Persians

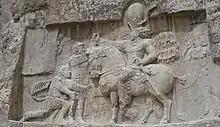
A bas-relief at Naqsh-e Rustam depicting the victory of Sasanian ruler Shapur I over Roman ruler Valerian and Philip the Arab.

The ancient Persians played a major role in the downfall of the Neo-Assyrian Empire. The Medes, another group of ancient Iranian people, unified the region under an empire centered in Media, which would become the region's leading cultural and political power of the time by 612 BC. Meanwhile, under the dynasty of the Achaemenids, the Persians formed a vassal state to the central Median power. In 552 BC, the Achaemenid Persians revolted against the Median monarchy, leading to the victory of Cyrus the Great over the throne in 550 BC. The Persians spread their influence to the rest of what is considered to be the Iranian Plateau, and assimilated with the non-Iranian indigenous groups of the region, including the Elamites and the Mannaeans.